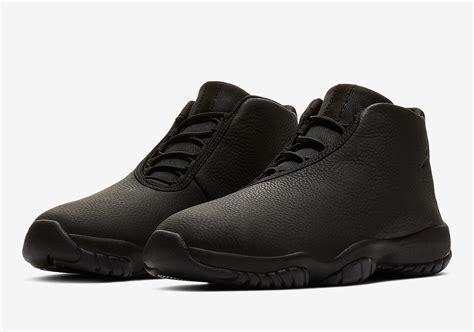
Brand: Jordan
Model: Future